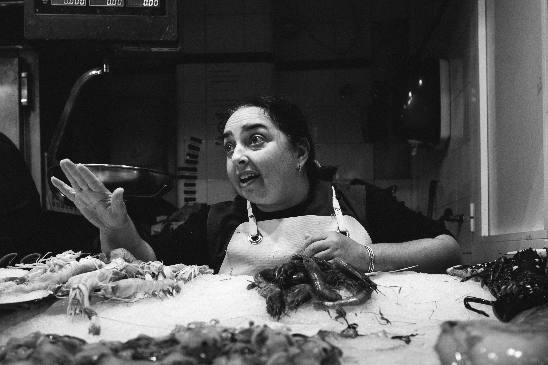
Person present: Yes